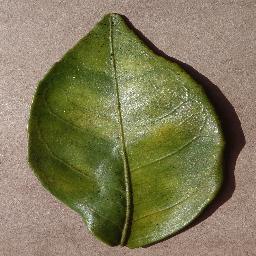
Label: Orange___Haunglongbing_(Citrus_greening)